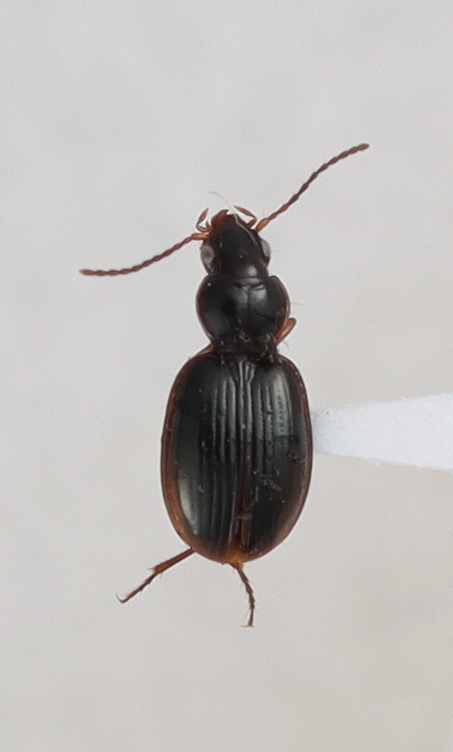
Scientific name: Mecyclothorax konanus
Plot: 14
Trap: E
Collected: 20220420